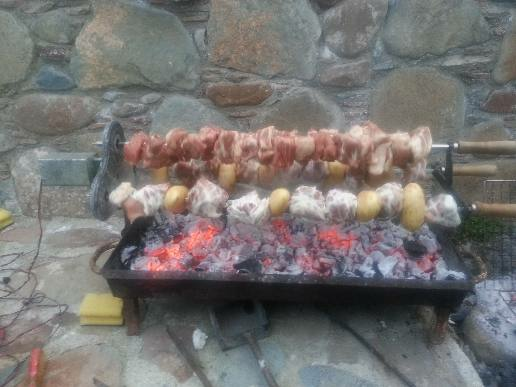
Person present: No